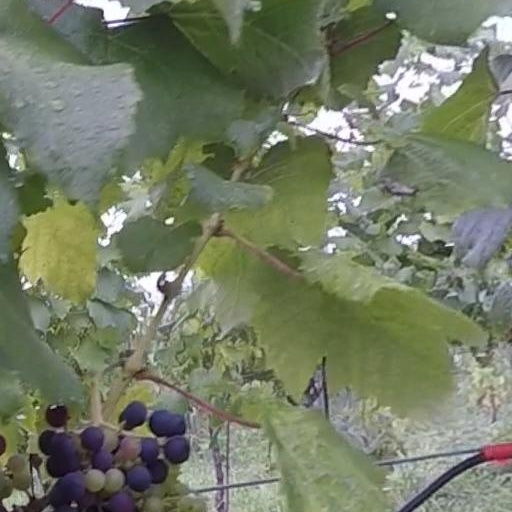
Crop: grape